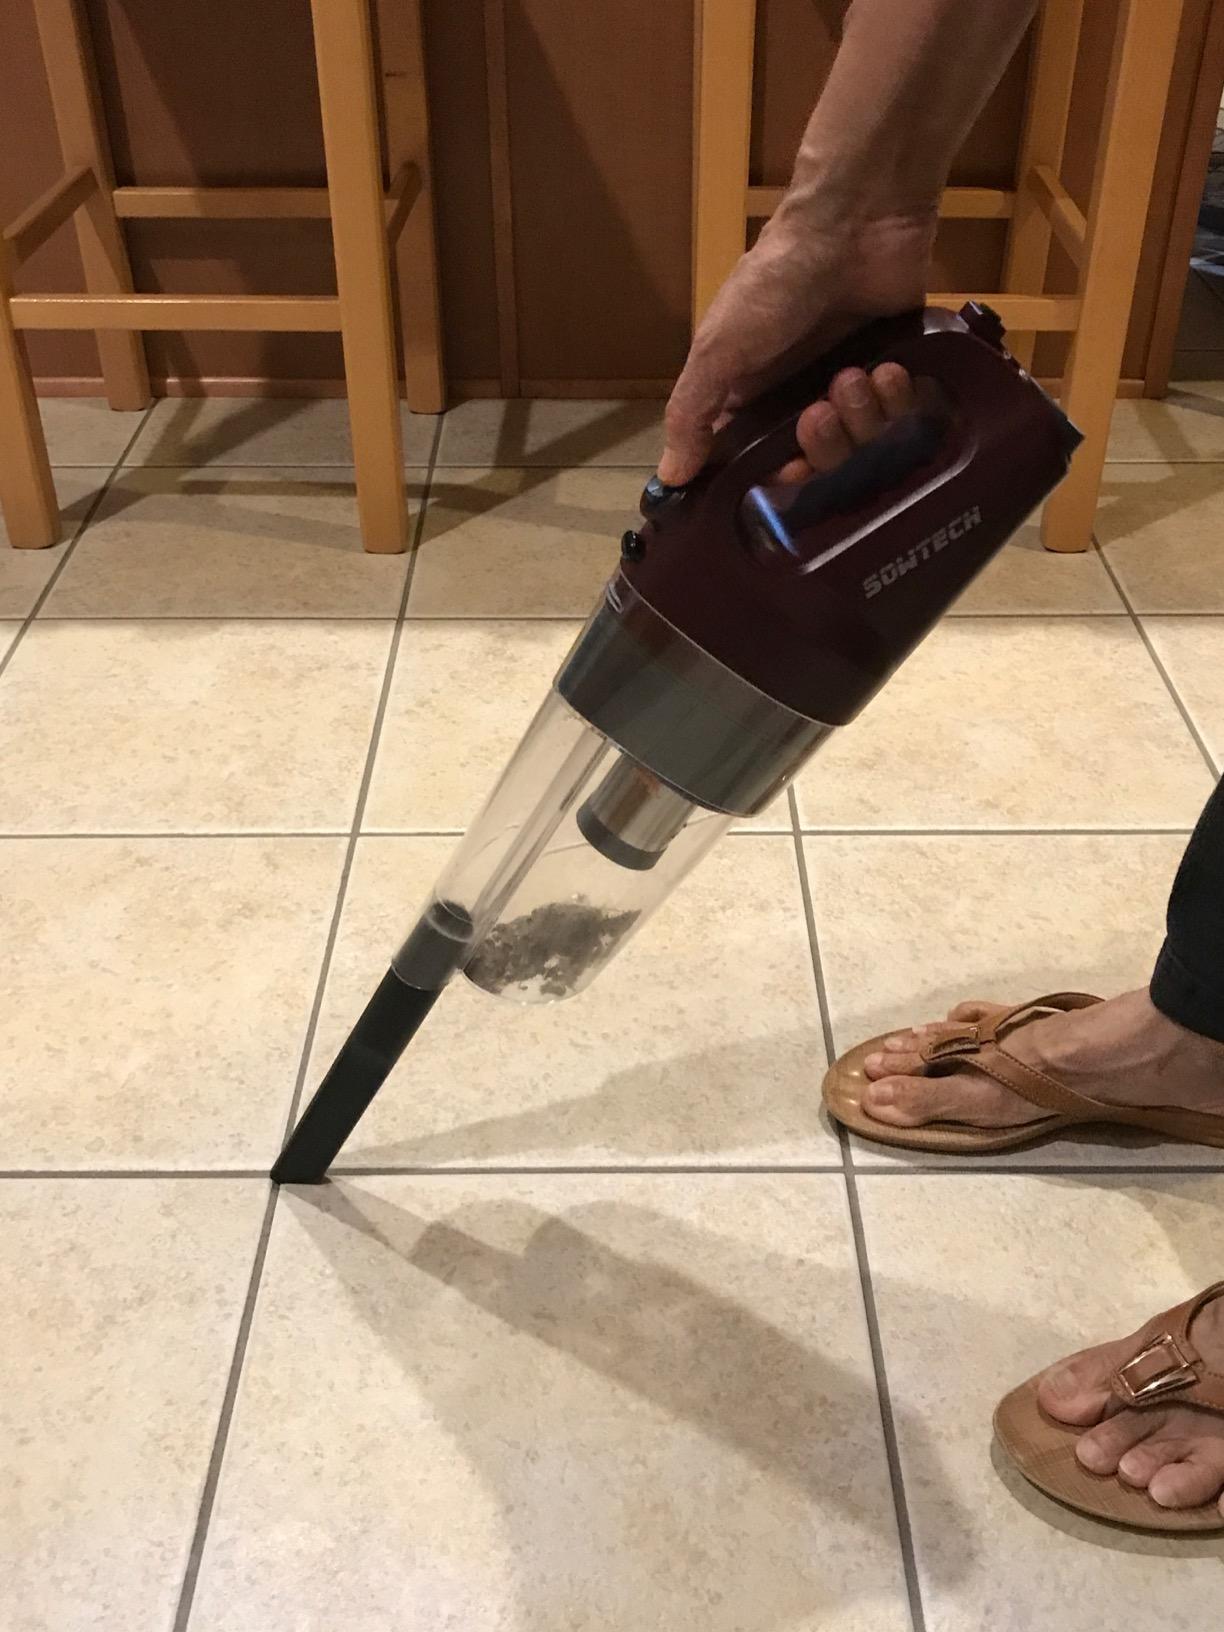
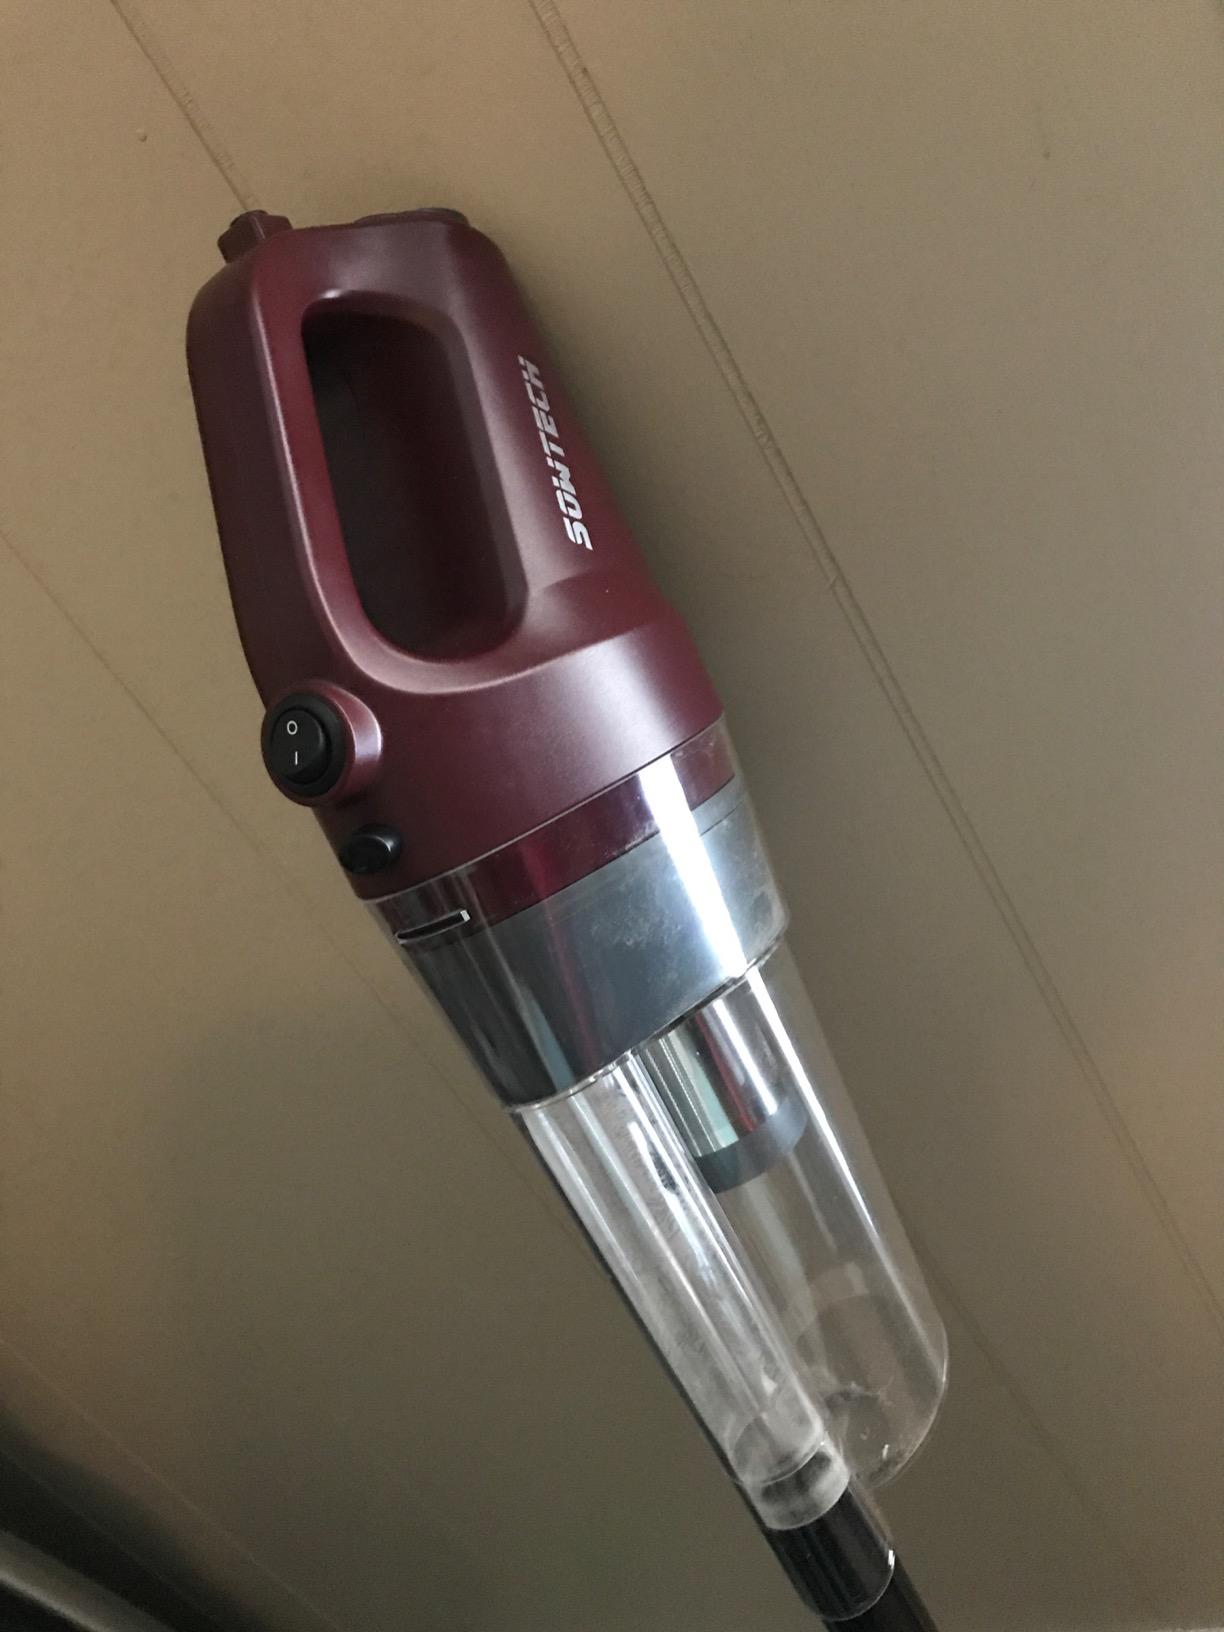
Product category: items_vacuum
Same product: yes